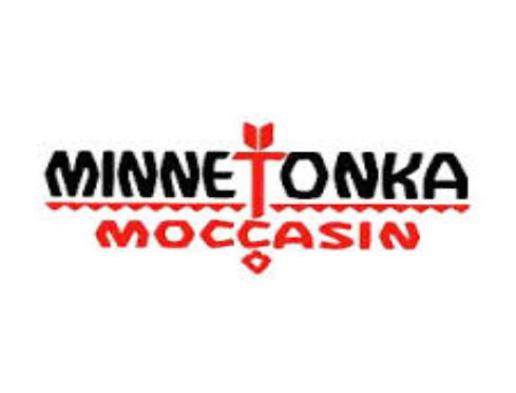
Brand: minnetonka
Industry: Clothes